Nasir of Sennar

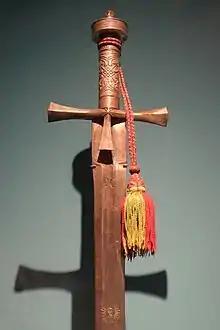
Sword of Nasir ibn Badi IV, National Corporation for Antiquities and Museums of Sudan

Nasir was a Hamaj regent under the Funj Sultanate of Sennar. He was the son of Badi IV, the previous ruler.